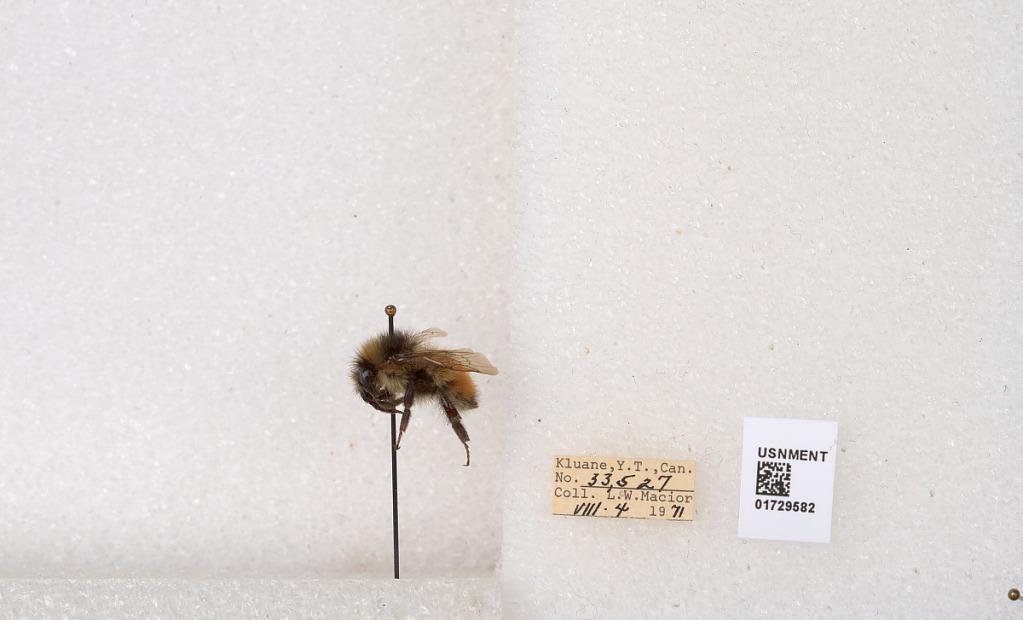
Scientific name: Bombus flavifrons Cresson
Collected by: L. Macior
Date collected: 1971-8-4
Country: Canada
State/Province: Yukon Territory
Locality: Kluane National Park and Reserve
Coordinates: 60.7493, -139.504